History of Regina, Saskatchewan

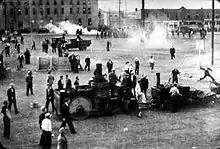
Scene during the Regina Riots. The machinery at the bottom of the frame is the city's tar-making machine, parts of which were used by rioters to throw at police during the riot.

As frustrations grew among the unemployed in 1935, 1,300 men boarded trains in Vancouver bound for Ottawa to demand work from the federal government in what came to be known as the On-to-Ottawa Trek. The issue came to a head in Regina, where the numbers had swelled to 1,800 by the time the Prime Minister intervened and ordered the protest to be disbanded. On the evening of July 1, 1935, a public meeting was called for in Market Square to bring the public up to date on what had happened so far. It was attended by 1500 to 2000 people, of whom only 300 were trekkers. The main body of the trekkers had decided to stay at the exhibition grounds.